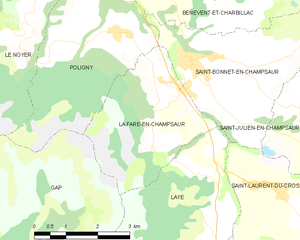
Carte des communes françaises: La Fare-en-Champsaur